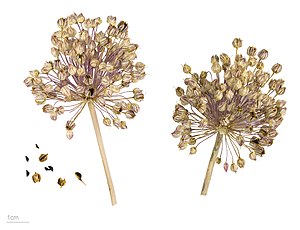
Porreløg
Allium ampeloprasum
Porreløg, også skrevet Porre-Løg, er en flerårig, urteagtig plante med opret vækst og rødlige eller hvide blomster. Nogle individer danner endvidere småløg i blomsterstanden. Arten og især da dens underarter bruges i madlavningen. Hele planten indeholder de samme stoffer som kepaløg og hvidløg, men smagen er dog som meget milde hvidløg.